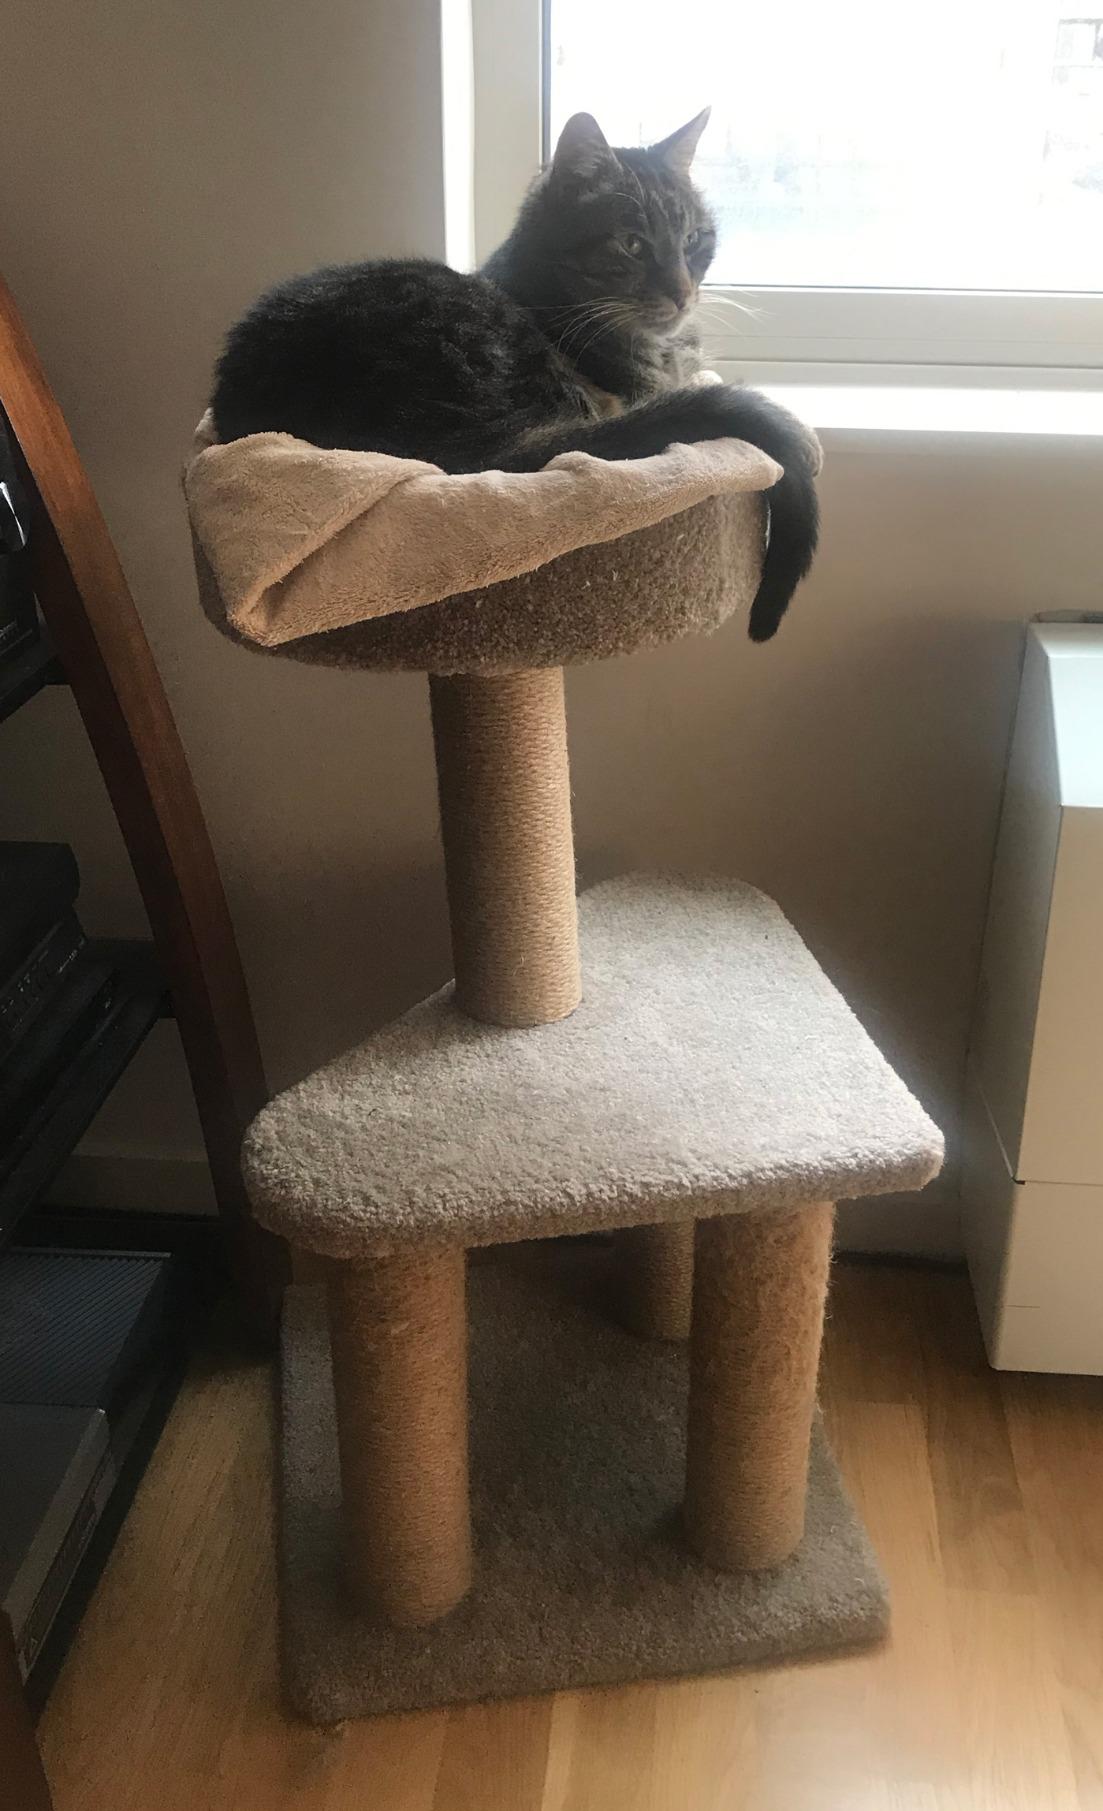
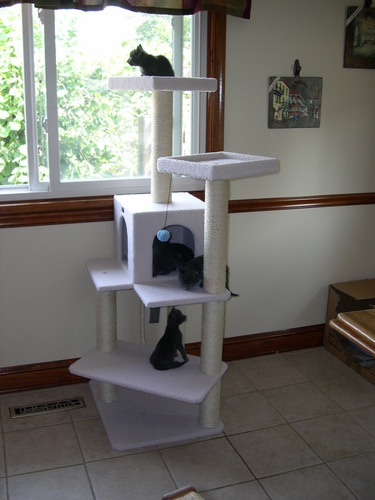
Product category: items_cat tree
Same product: no